Depolymerization

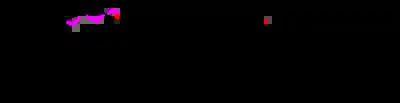
Depolymerization of polystyrene via radical elimination mechanism

The tendency of polymers to depolymerize is indicated by their ceiling temperature. At this temperature, the enthalpy of polymerization matches the entropy gained by converting a large molecule into monomers. Above the ceiling temperature, the rate of depolymerization is greater than the rate of polymerization, which inhibits the formation of the given polymer.